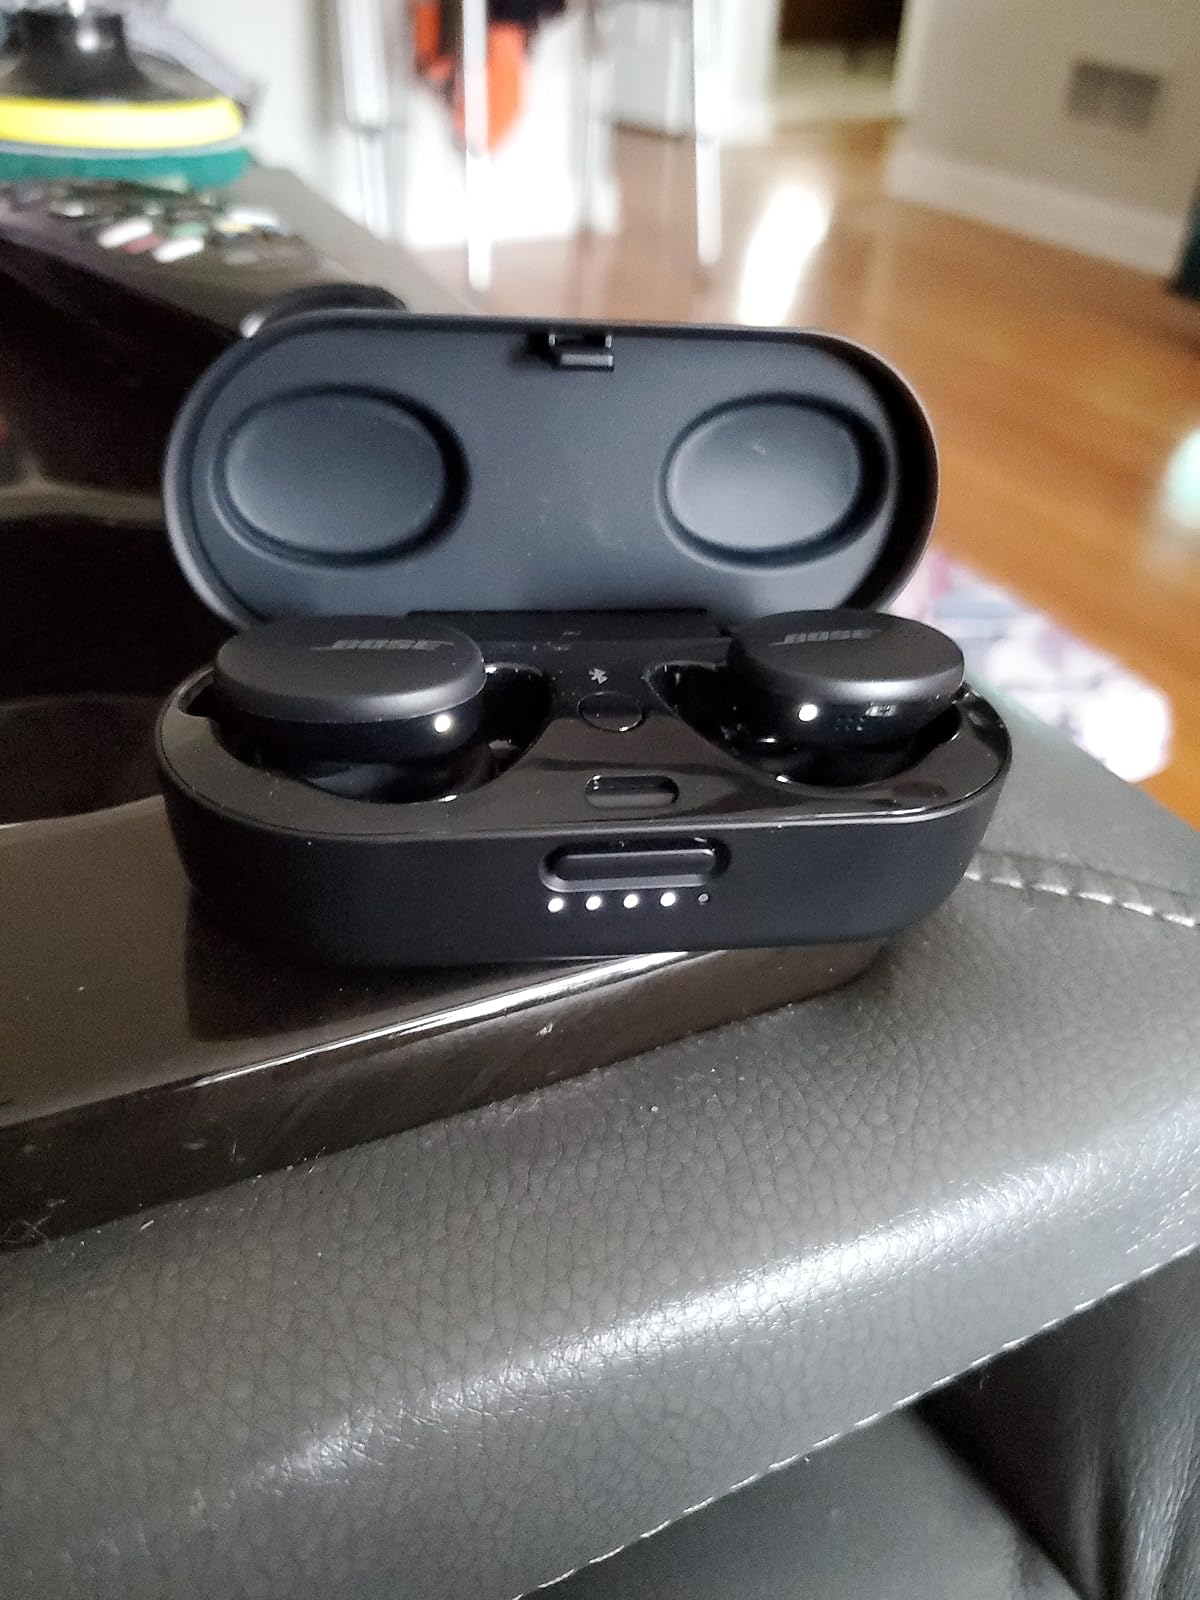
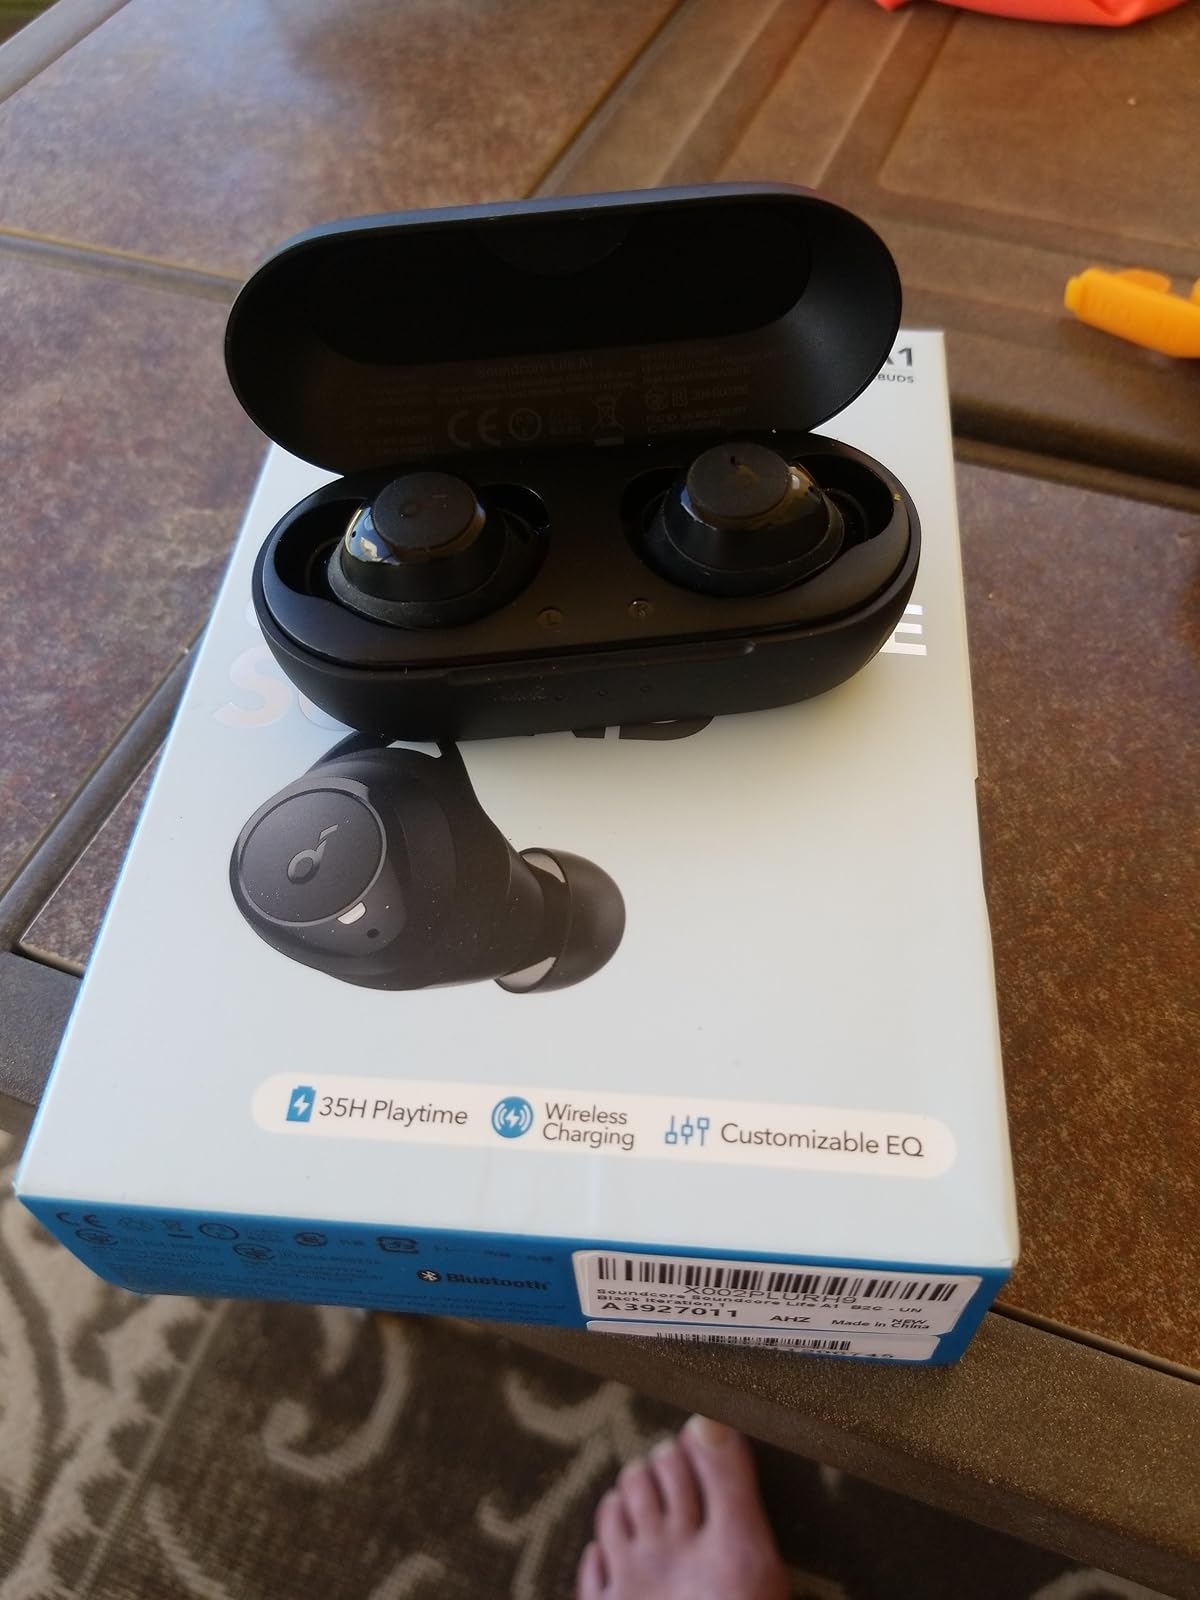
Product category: earbuds
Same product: no